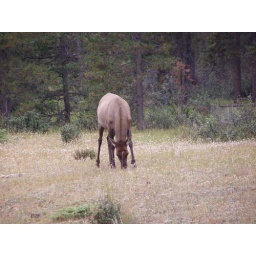
August 20 - Jasper National Park. A cow taking in some grass off the side of westbound Hwy 16.